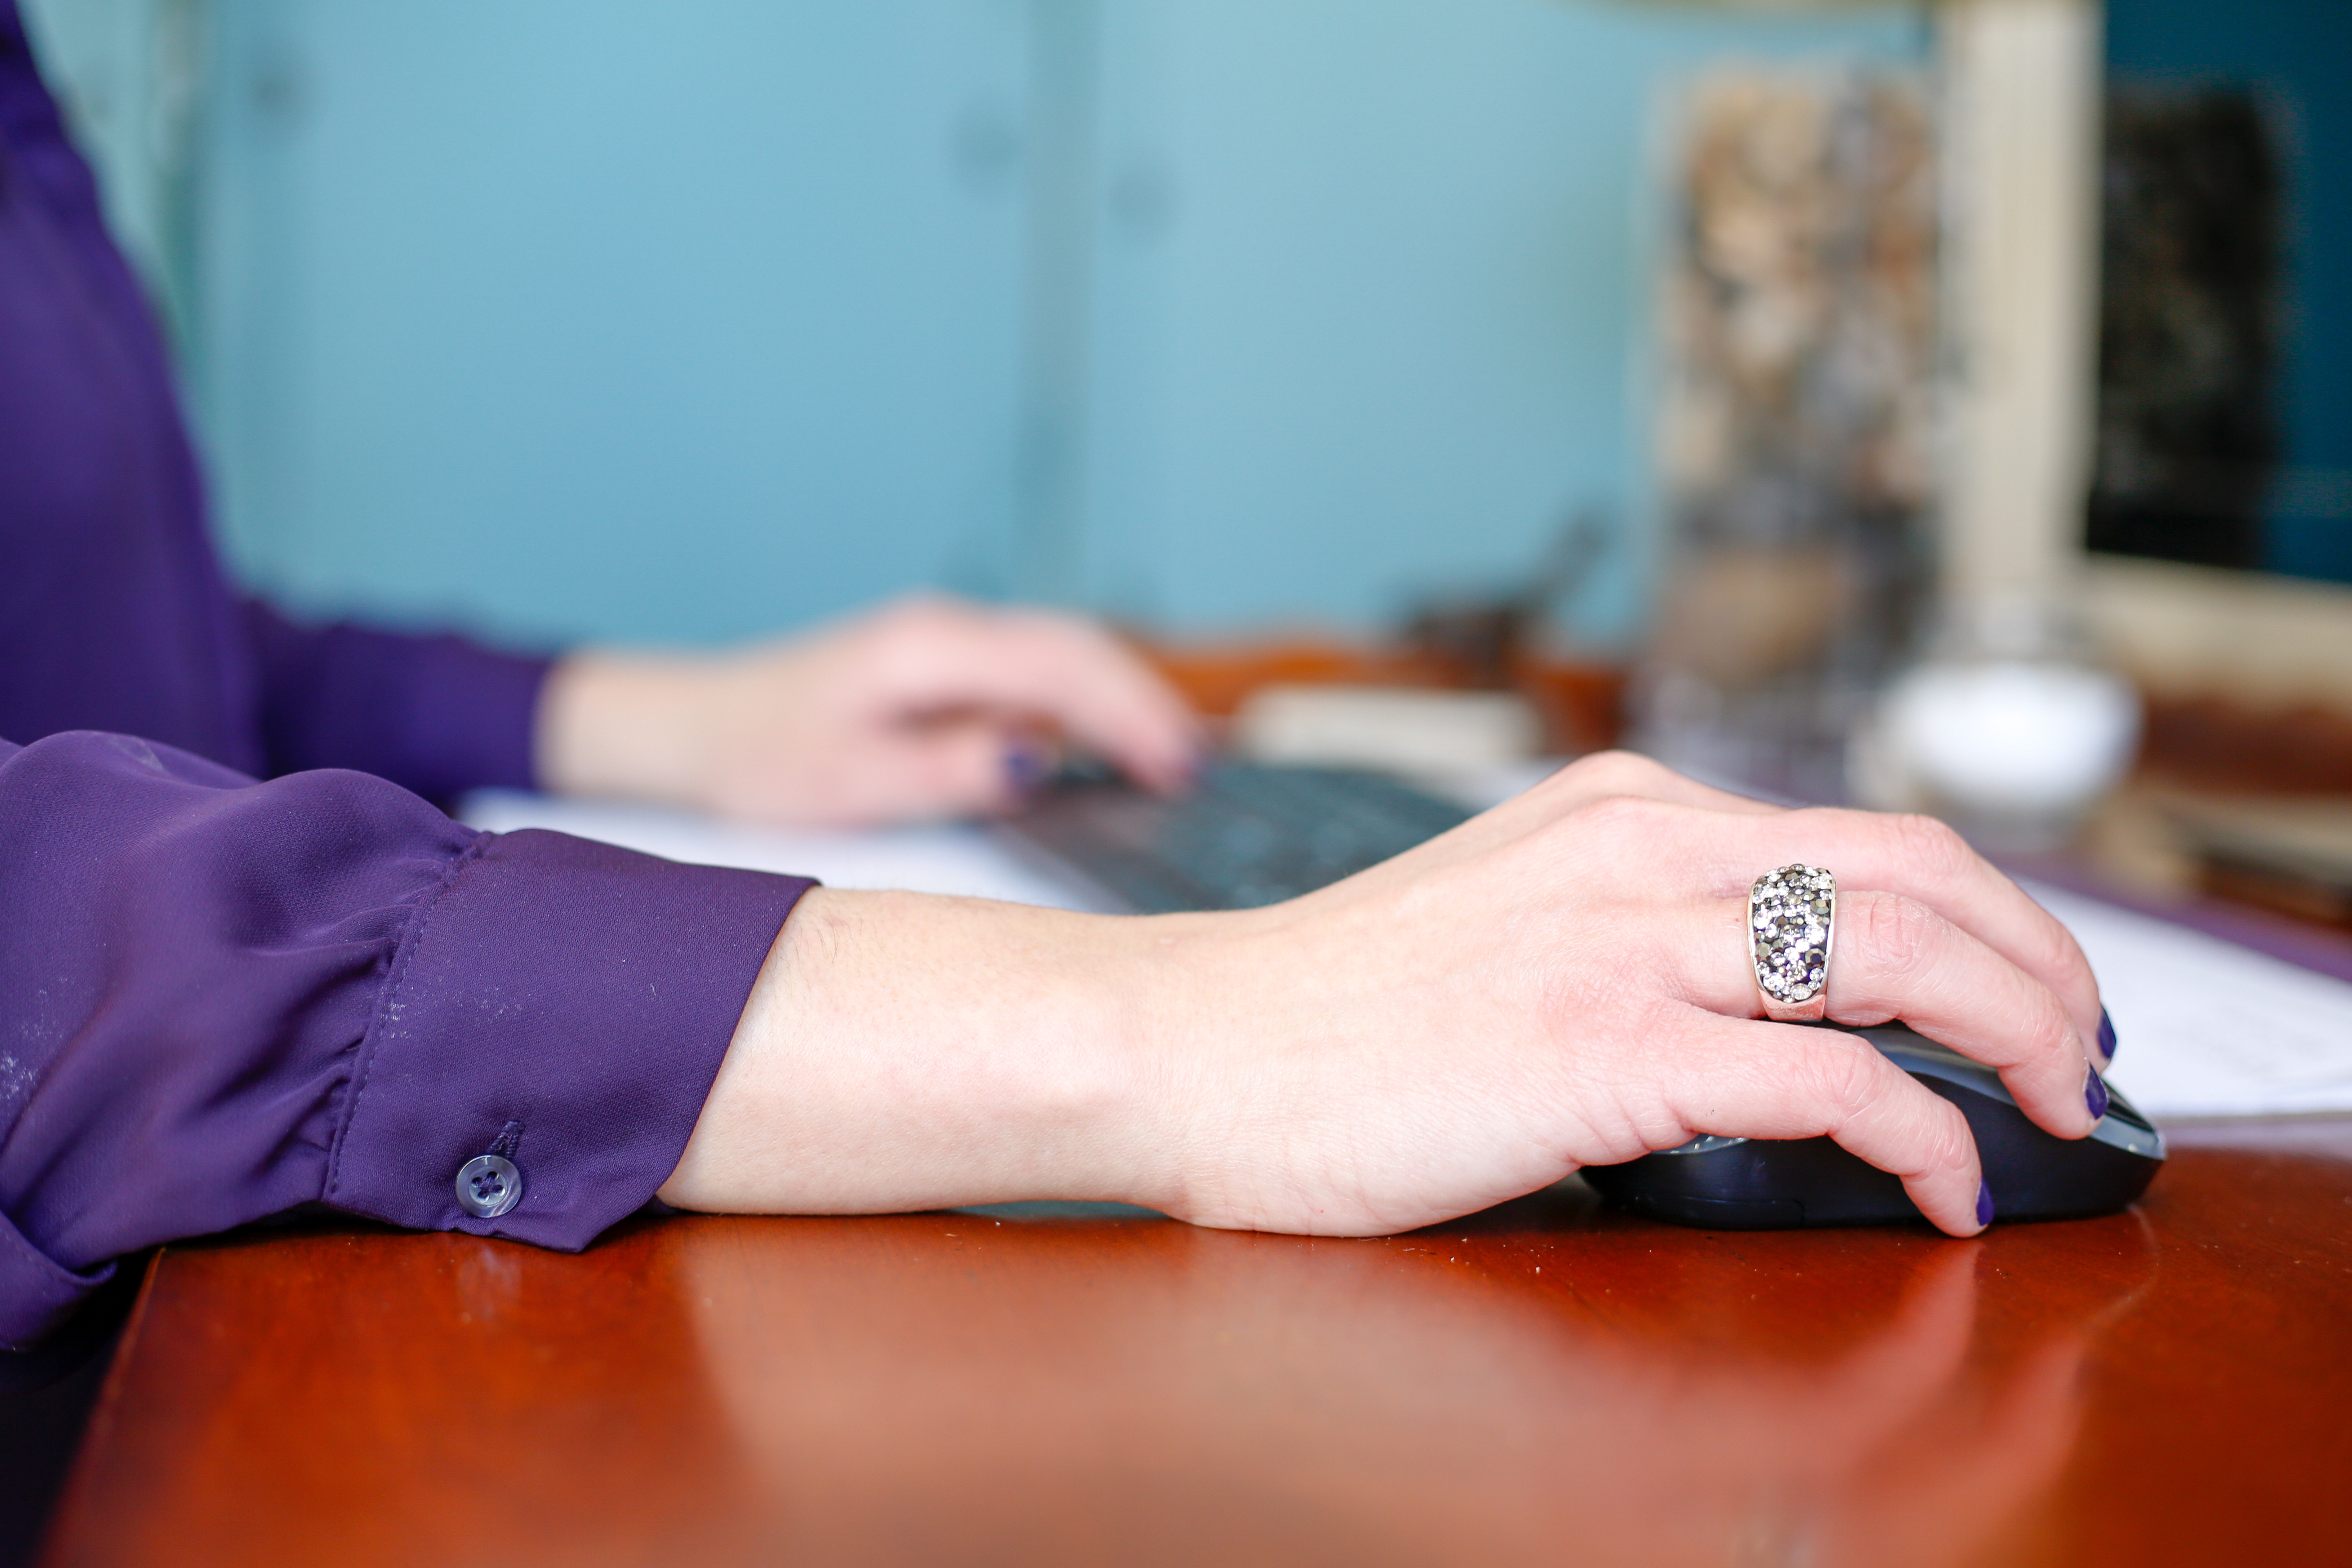
hand, finger, wrist, nail